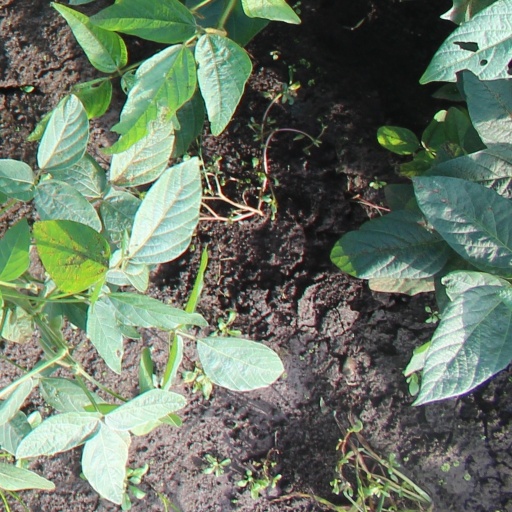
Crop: soybean